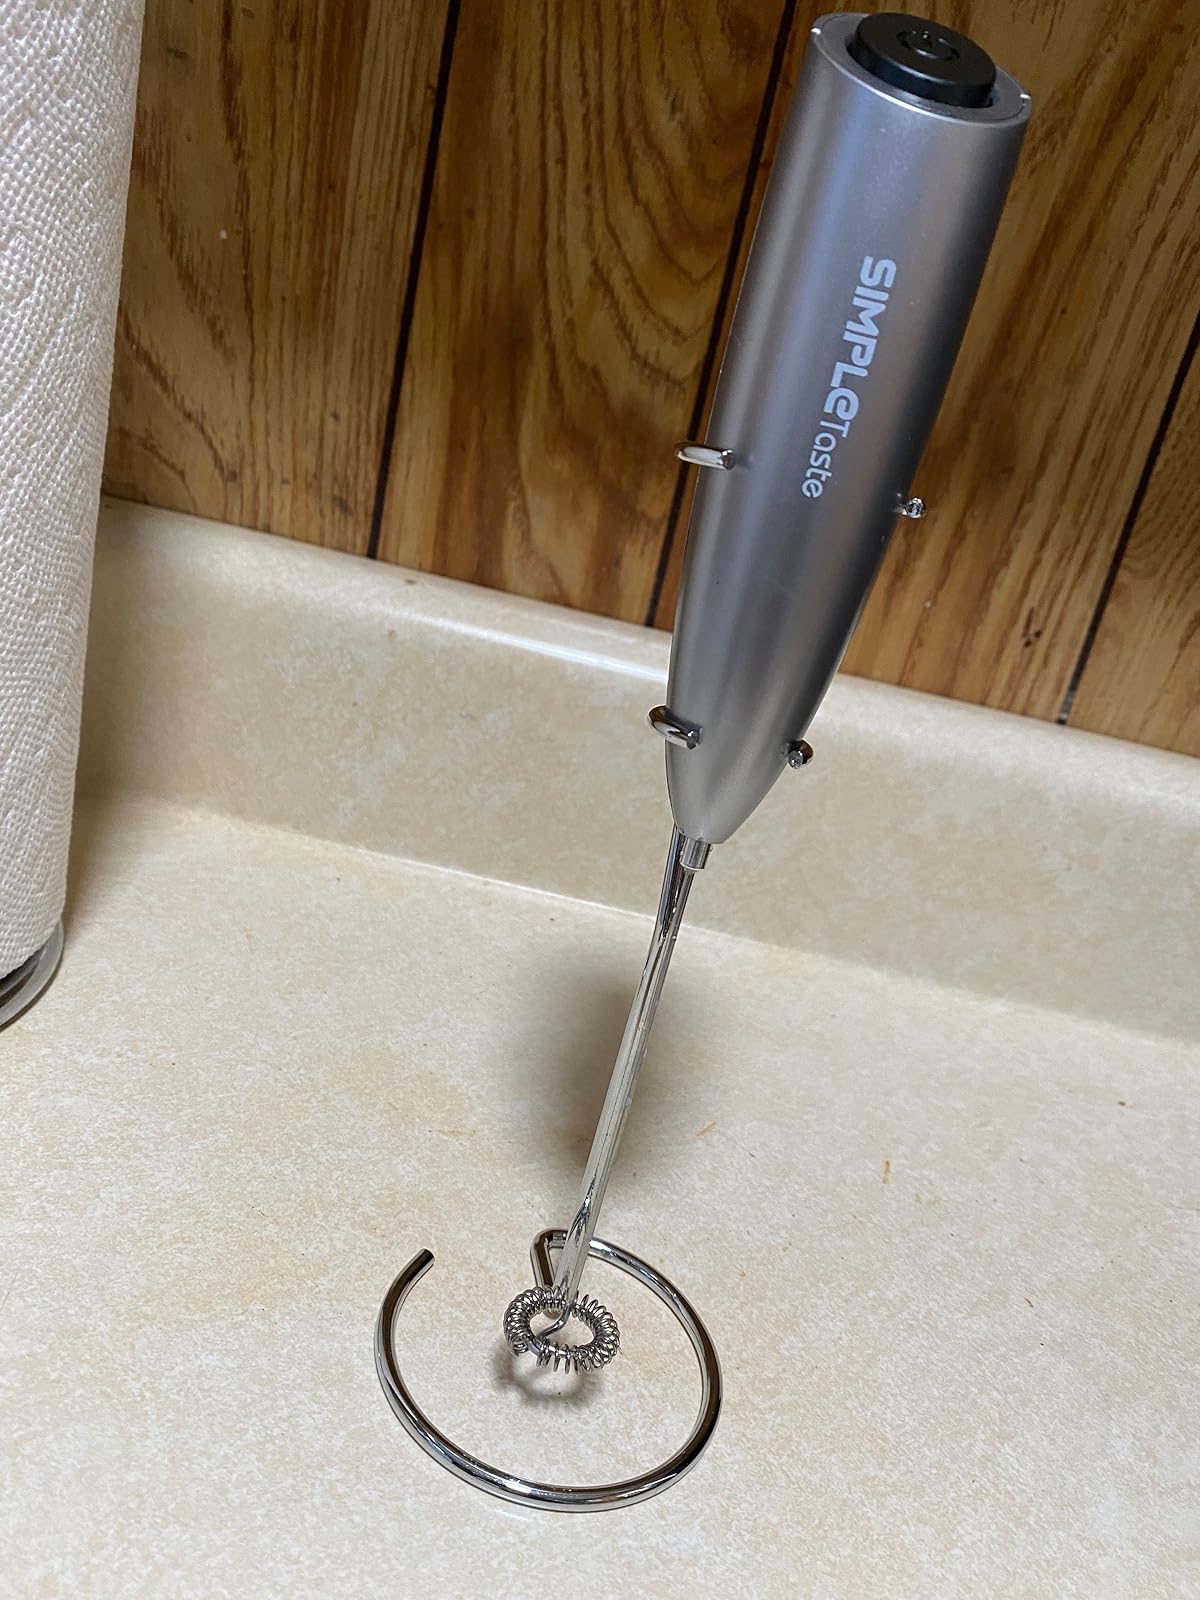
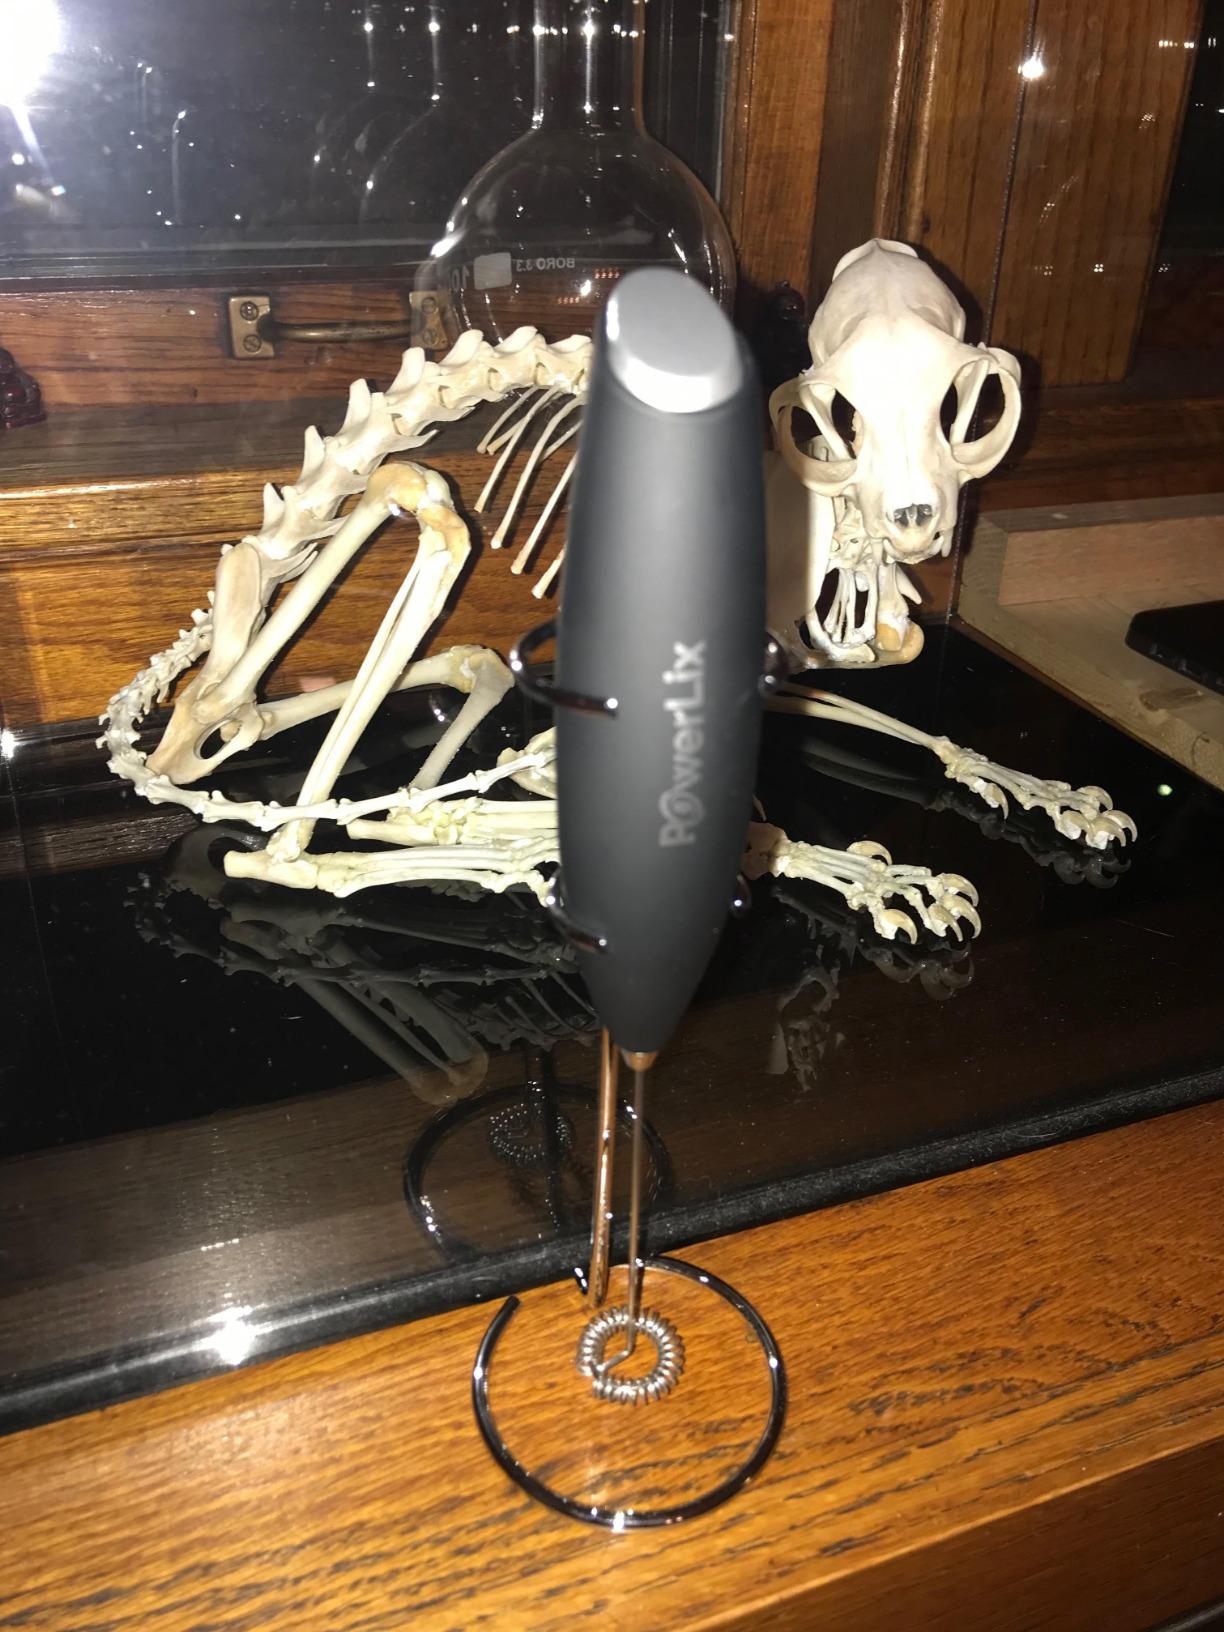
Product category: items_mixer
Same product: no